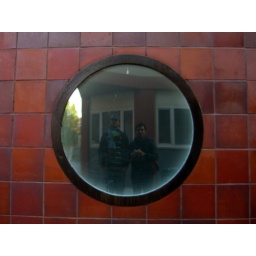
Picture taken in a window of a building in Stickholm